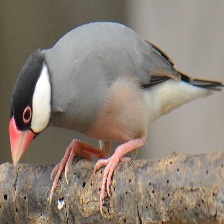
Species: JAVA SPARROW
Scientific name: LONCHURA ORYZIVORA